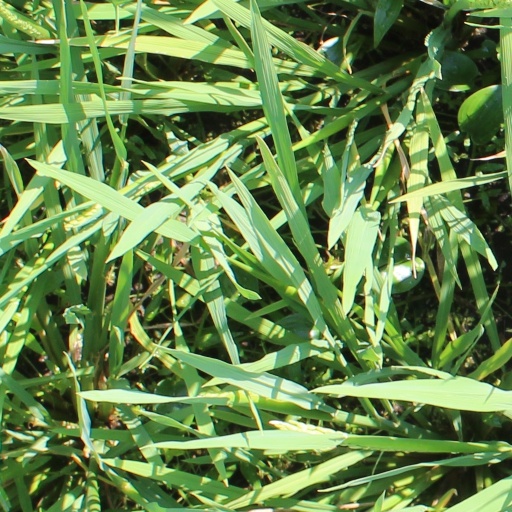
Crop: rice